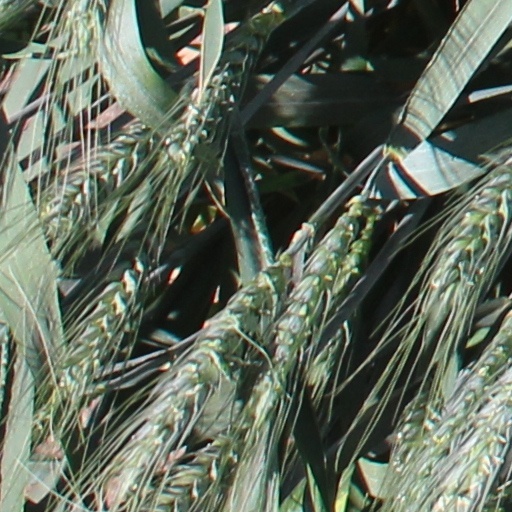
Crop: wheat